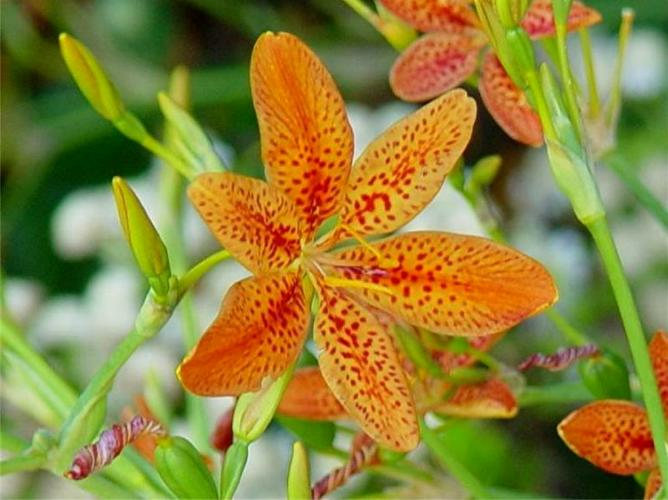
Flower: blackberry lily